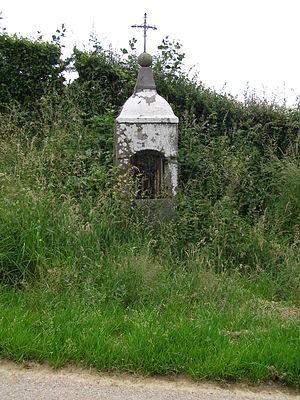
Oratoire.
Flaumont-Waudrechies est une commune française, située dans le département du Nord en région Hauts-de-France.